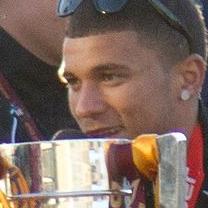
Age: 22